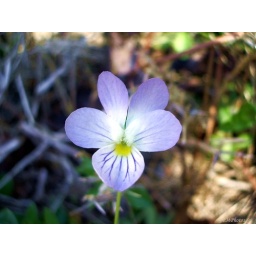
Taken while on a forest bike ride in Cochran Mill Park. Palmetto, GA. March, 2006